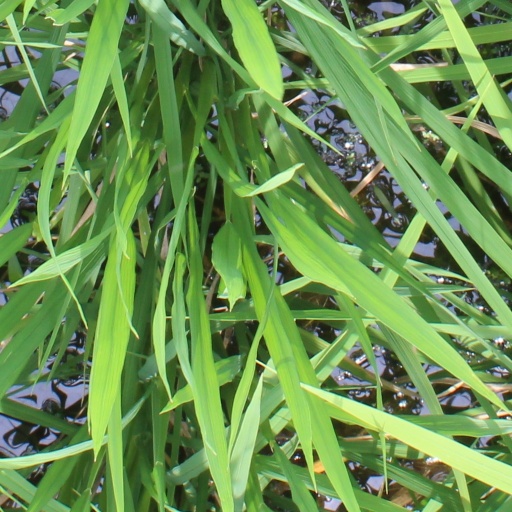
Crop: rice